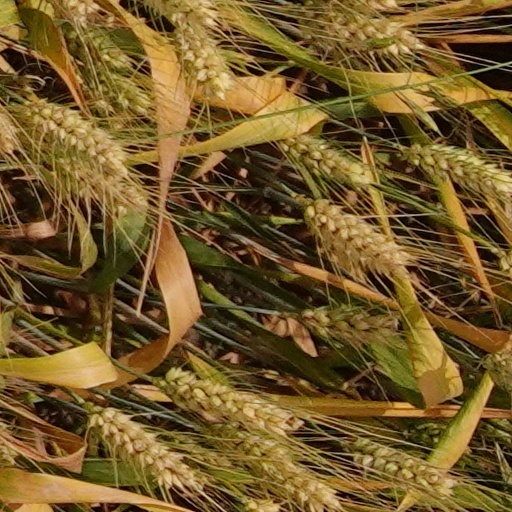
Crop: wheat